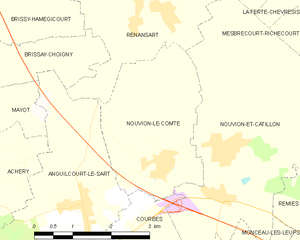
Carte des communes françaises: Nouvion-le-Comte